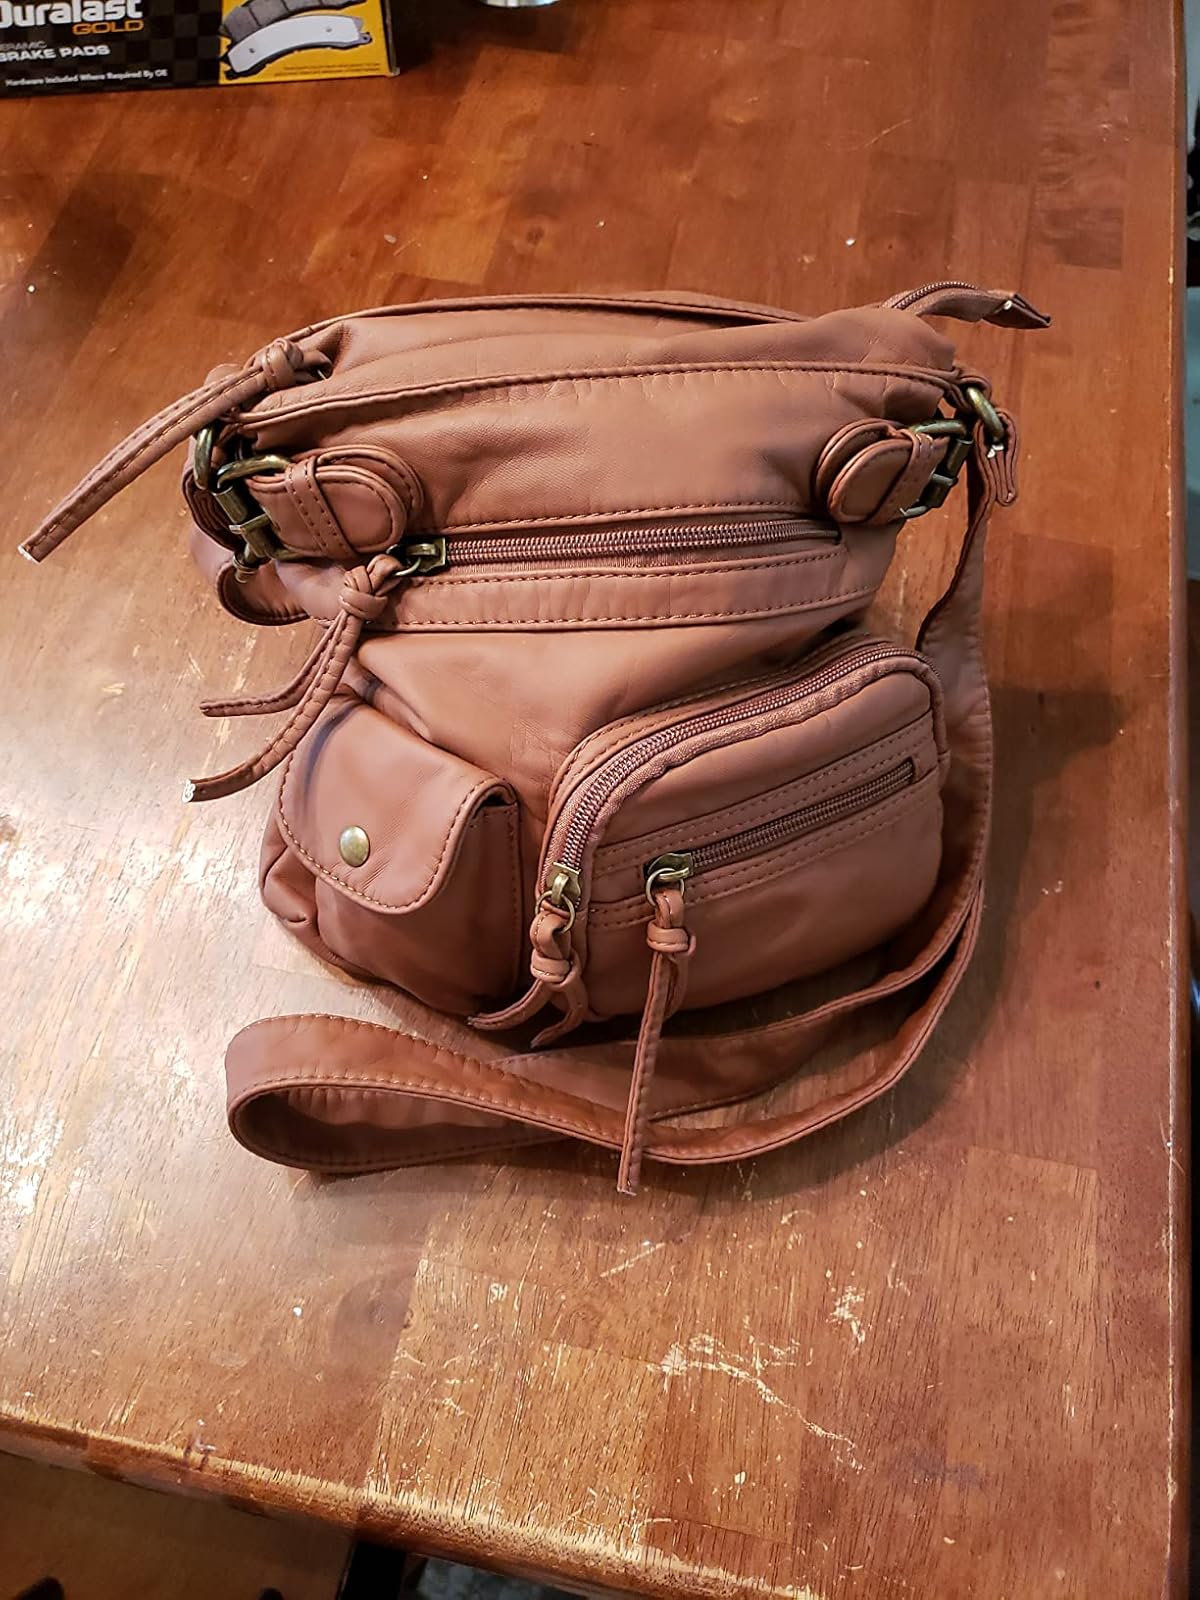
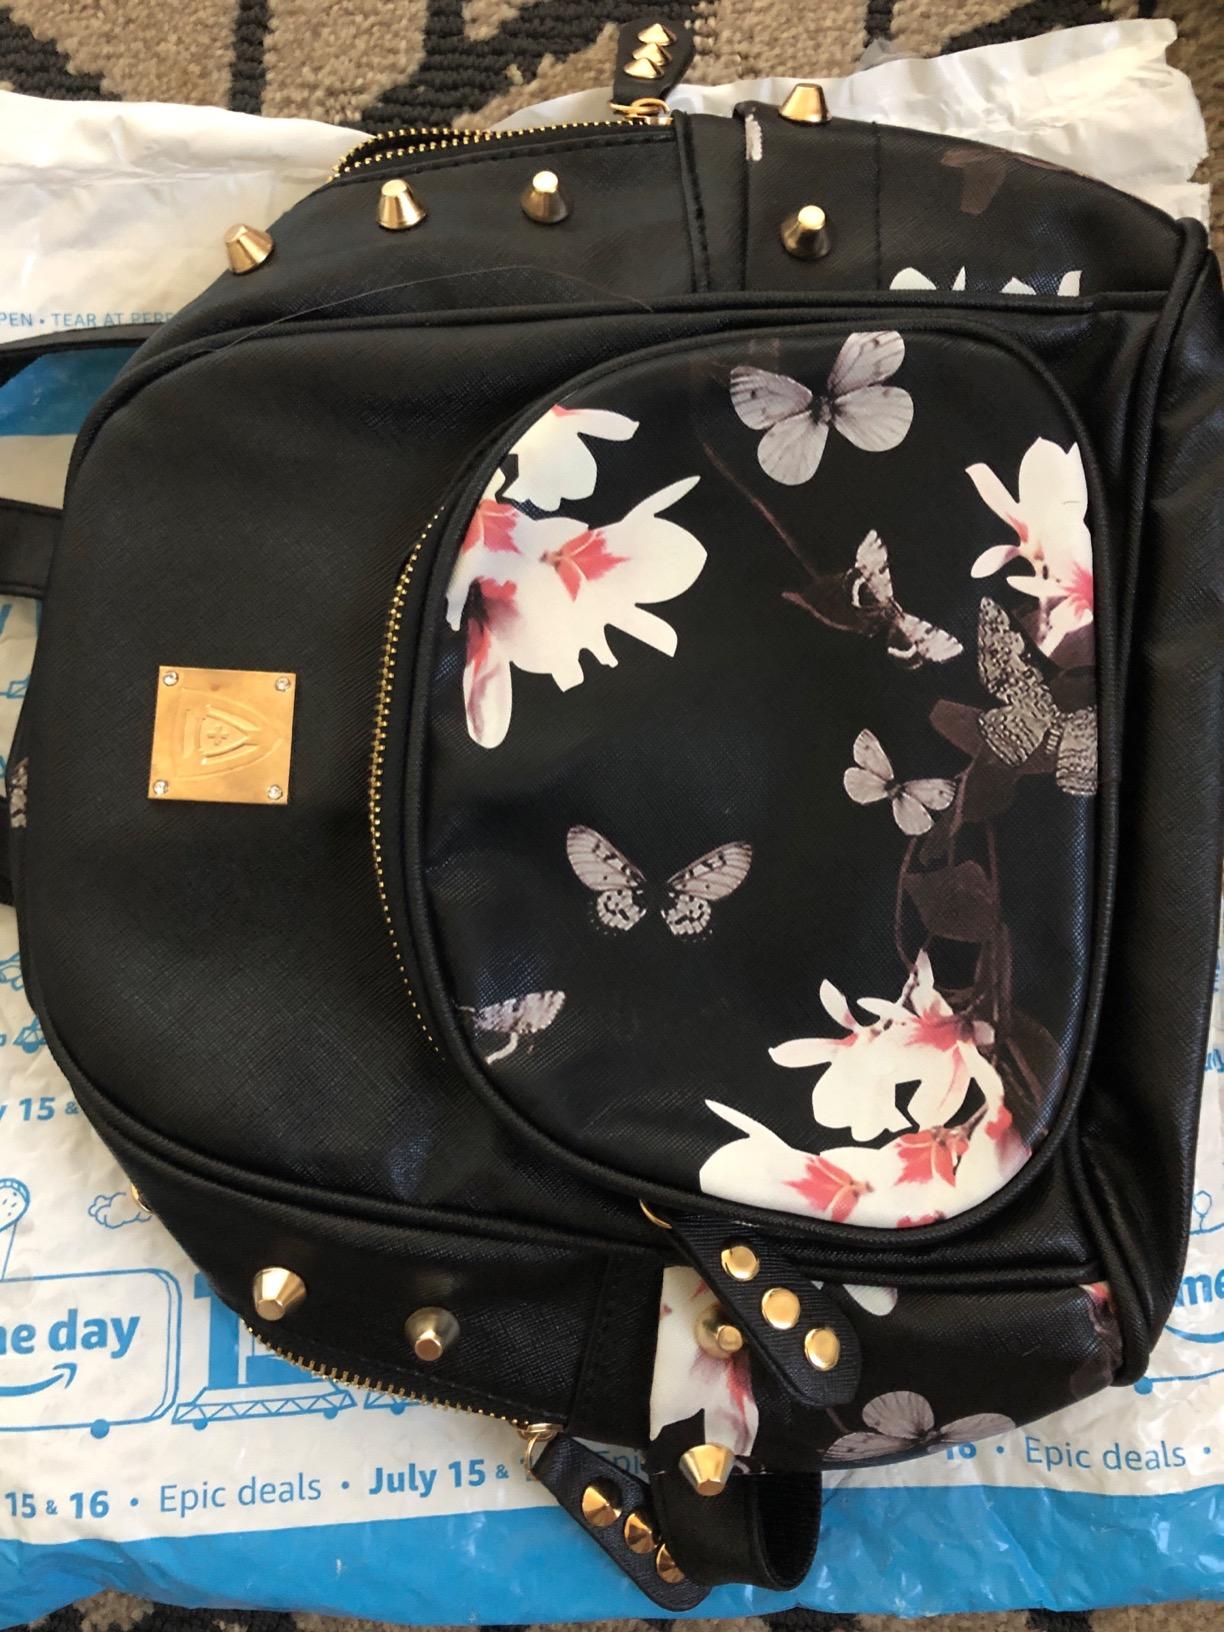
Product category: accessories_handbag
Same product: no